William Sole

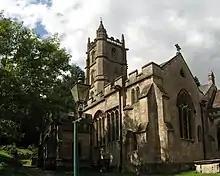
St John the Baptist Church, Batheaston

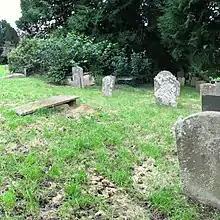
Approximate location (foreground) of William Sole's grave in St John the Baptist Church, Batheaston.

William Sole made his will shortly before his death on 15 January 1802 and left his estate to his siblings living in Cambridgeshire. There is no evidence that he married. He died on 7 February 1802, aged 63, and was buried at Church of St John The Baptist, Batheaston. His grave is unmarked.